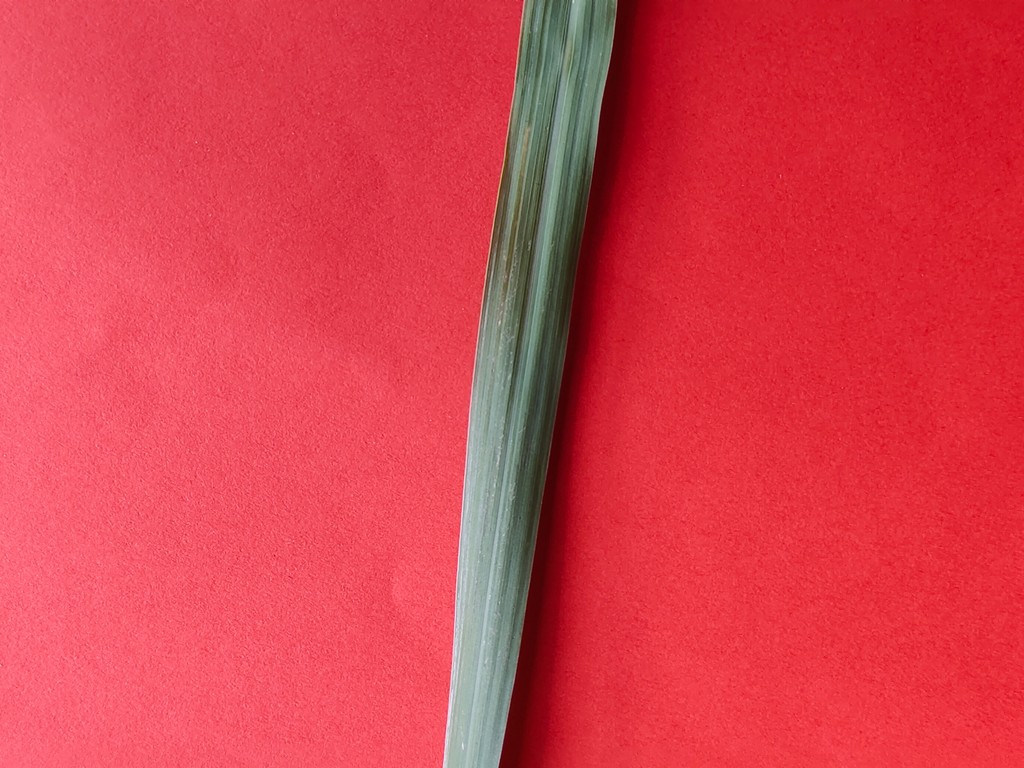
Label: Healthy